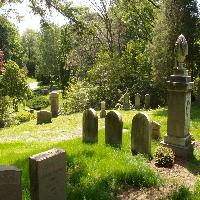
Weather: sun or clear